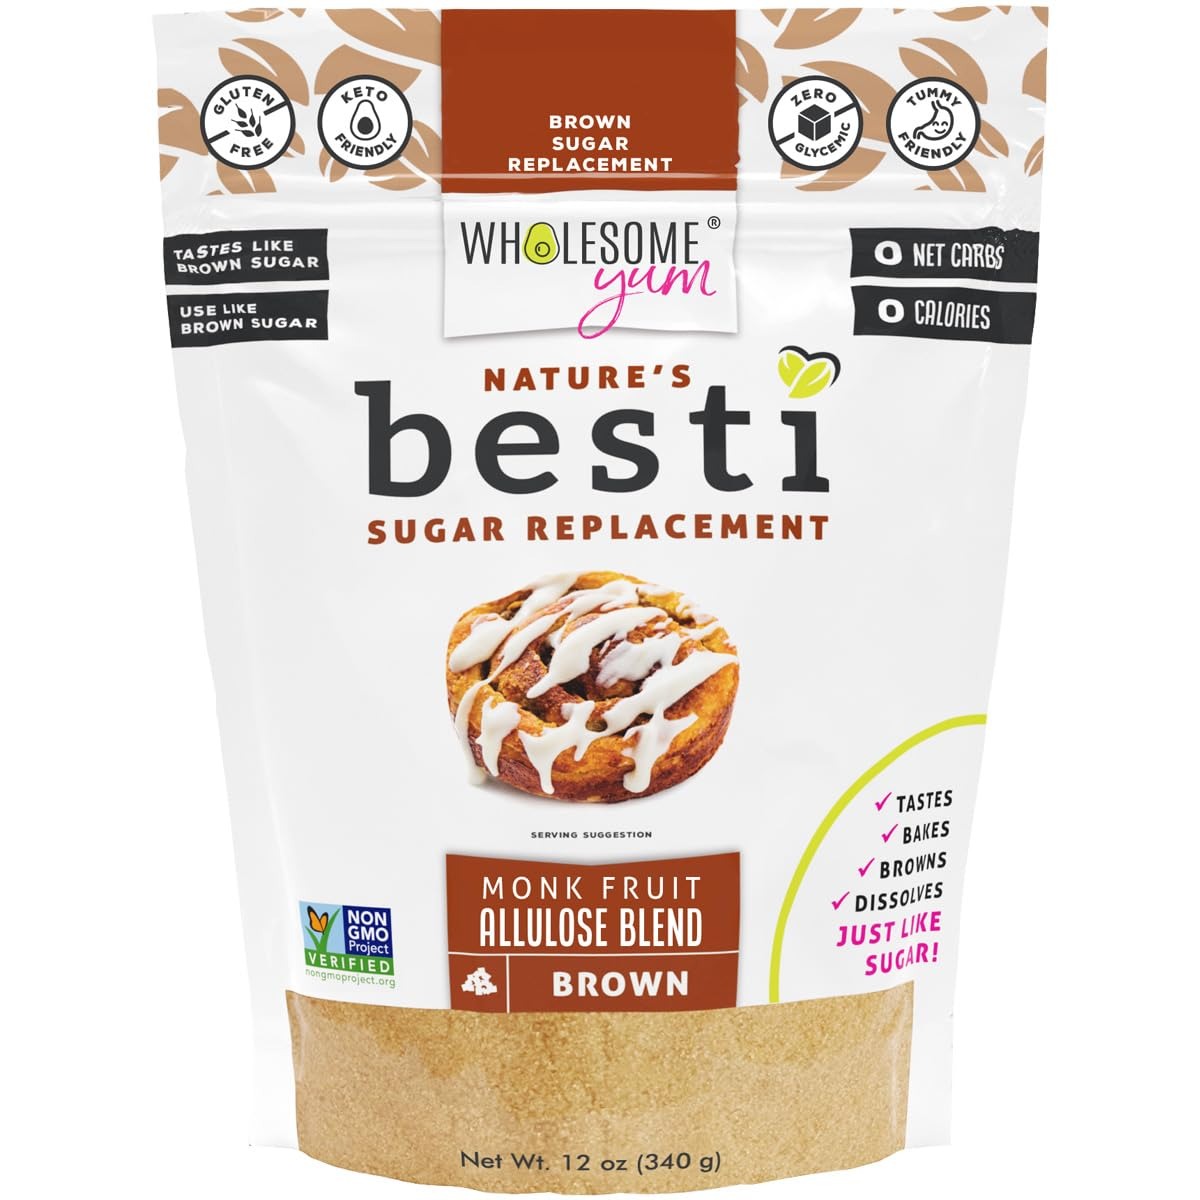
Item Name: Wholesome Yum Besti Natural Brown Sugar Substitute - Keto Brown Monk Fruit Sweetener Blend With Allulose (No Erythritol) - Non GMO, Zero Carb, Zero Calorie, Sugar Free, No Aftertaste (12 oz)
Bullet Point 1: BESTI BROWN TASTES & ACTS LIKE BROWN SUGAR, WITH NO AFTERTASTE. You don't have to miss brown sugar anymore! Our brown monk fruit sweetener without erythritol tastes, measures, bakes, smells, and is moist just like brown sugar. Unlike other brands that contain erythritol, our brown monk fruit sugar with allulose dissolves easily, browns and caramelizes like sugar, won't crystallize, isn’t dry, and doesn't have a cooling sensation.
Bullet Point 2: SUGAR FREE, 0 CALORIE & 0 CARB. With zero net carbs and zero sugar, our natural brown sweetener has zero glycemic impact and won't spike blood sugar. It's perfect for your healthy sugar free lifestyle!
Bullet Point 3: 100% NATURAL BROWN SUGAR REPLACEMENT. Besti brown monk fruit sweetener is just 4 natural ingredients from plants: monkfruit extract (derived from an Asian melon), allulose (a rare, natural sugar we can't metabolize, so it tastes like sugar without the negative effects of sugar), glycerin, and natural flavors. You’ll NEVER find artificial preservatives, artificial sweeteners, sugar alcohols (like erythritol), or artificial flavors or colors in our products.
Bullet Point 4: GREAT FOR YOUR HEALTHY LIFESTYLE. Besti brown monkfruit sweetener fits all kinds of dietary restrictions. It's a keto sweetener, sugar-free, low carb, gluten-free, paleo, diabetic friendly, vegan, tooth friendly, tummy friendly (no erythritol), and Non-GMO Project certified. But it's also simply, totally delicious!
Bullet Point 5: PERFECT BROWN SUGAR SUBSTITUTE FOR EVERYTHING. Use Besti Brown as a natural sugar-free brown sweetener to replace brown sugar cup-for-cup in your cooking and baking. It’s moist, sweet, aromatic, and will make your baked goods moist!
Product Description: Meet Besti Brown Monk Fruit Allulose Blend: Your new sugar free BFF for cooking and baking! This natural brown keto sweetener tastes, bakes, browns, and dissolves just like brown sugar does. Unlike other brands, Besti won't crystallize, browns and caramelizes like actual sugar, makes your baked goods moist, is easy on your tummy, and doesn't leave a cooling aftertaste. It's also just as moist and aromatic as real brown sugar -- no dry baked goods! Our brown monk fruit sweetener without erythritol (sometimes called "brown monk fruit sugar") makes the perfect 1-to-1 brown sugar substitute, but has zero calories, zero net carbs, and zero glycemic index. Besti Brown is a great tasting low carb keto brown sweetener, but it's perfect for anyone wanting to reduce sugar. Whether you are trying to cut carbs, lose weight, or simply eat healthier and reduce sugar, it's the best brown sugar substitute (better than "golden" ones) for all your needs. It will satisfy your sweet tooth without the sugar crash -- and it actually behaves like brown sugar in cooking & baking! No erythritol = no problems! Unlike other brands, Besti contains no sugar alcohols. That means it dissolves effortlessly, won't crystallize, browns and caramelizes like actual brown sugar, is easy on your tummy, and doesn't leave a cooling aftertaste. It's also just as aromatic and moist as real brown sugar -- get that brown sugar smell and leave dry baked goods behind! What's inside? Allulose is a rare sugar we can’t metabolize, so it tastes & acts like sugar, but has 0 calories & net carbs! Monk fruit is an Asian melon. Our extract is the highest grade (mogroside V50), for clean, sweet taste & no bitterness. Glycerin provides moisture. Natural flavors deliver the flavor & color of brown sugar. What does this brown monk fruit sugar taste like? Our natural keto brown sugar substitute tastes like regular brown sugar! Many brown sugar alternatives have a chemical, bitter, or cooling aftertaste; ours does not.
Value: 12.0
Unit: Ounce

Price: 14.94